Edmund Costello

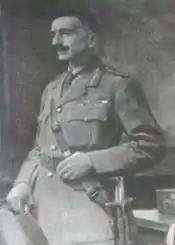
Edmund Costello VC

Brigadier-General Edmund William Costello, VC, CMG, CVO, DSO (7 August 1873 – 7 June 1949) was a British Indian Army officer and a recipient of the Victoria Cross, the highest and most prestigious award for gallantry in the face of the enemy that can be awarded to British and Commonwealth forces.